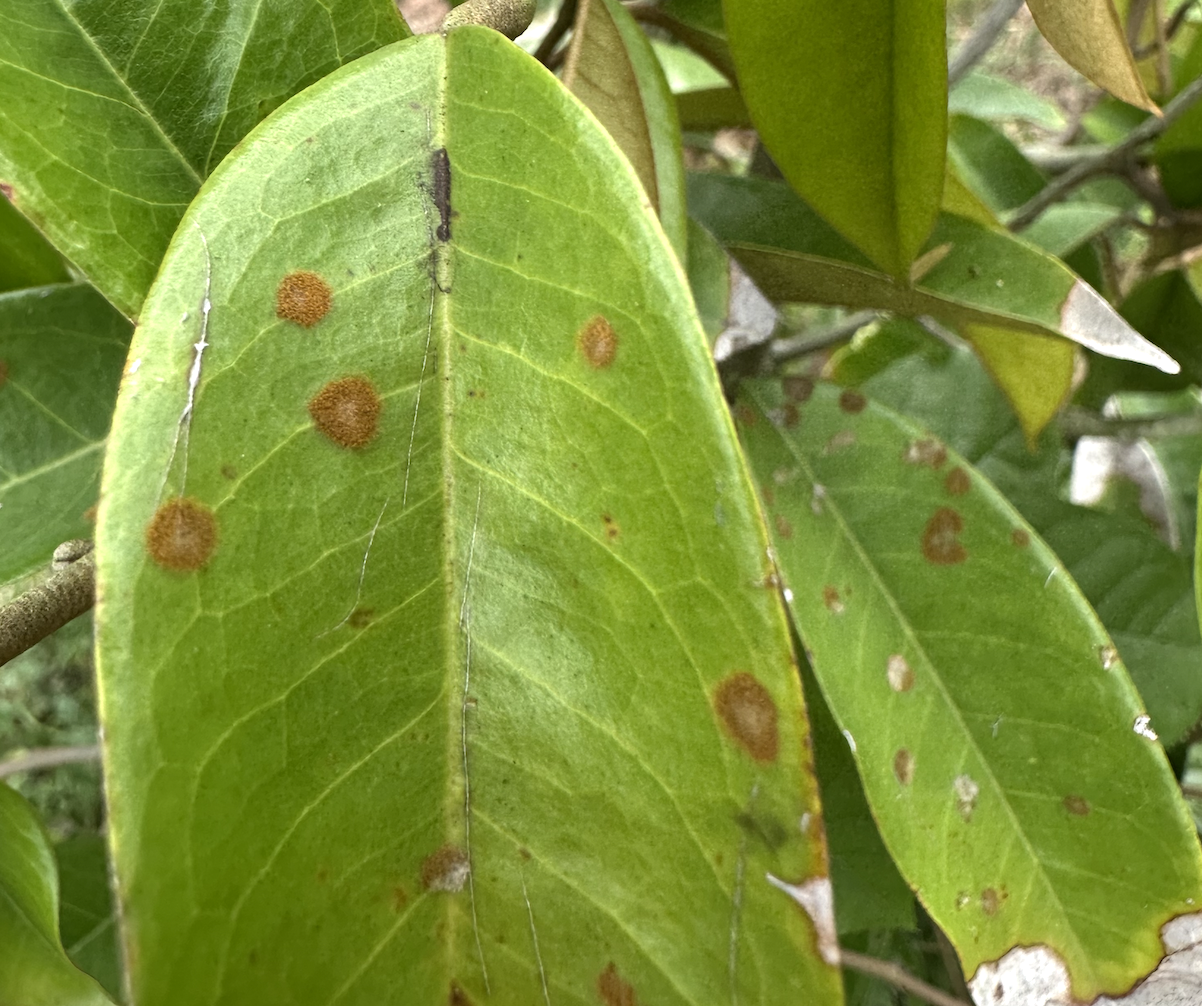
Label: stem_blight